Beijing Guozijian

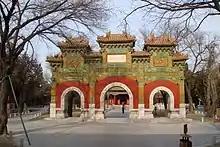
The glazed paifang at the entrance of the Beijing Guozijian

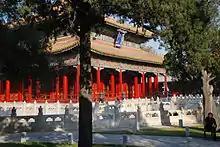
The Biyong Palace inside the Guozijian

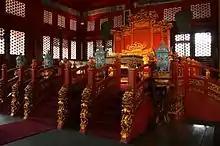
The Emperor's reading room with an imperial throne

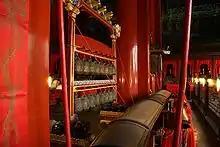
A room houses traditional Chinese instruments

The Beijing Guozijian, located on Guozijian Street in Beijing, China, was China's national university during the Yuan, Ming and Qing dynasties, and the last Guozijian of China. Most of the Beijing Guozijian's buildings were built during the Ming Dynasty and it remains an important heritage site in China. During the Hundred Days' Reform of the Qing Dynasty, the education and administration of education functions of Guozijian was mainly replaced by the Imperial University of Peking (Jingshi Daxuetang), later known as Peking University. The Guozijian was shut down in 1905.